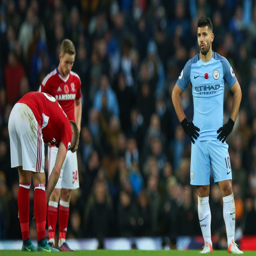
the prolific forward will return once his time is up